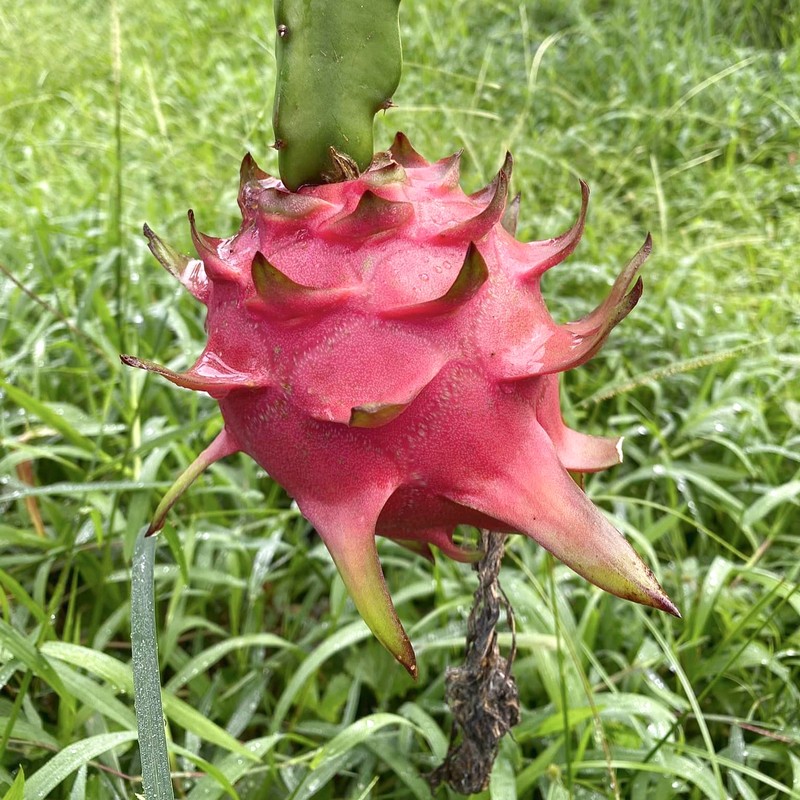
Label: Mature Dragon Fruit